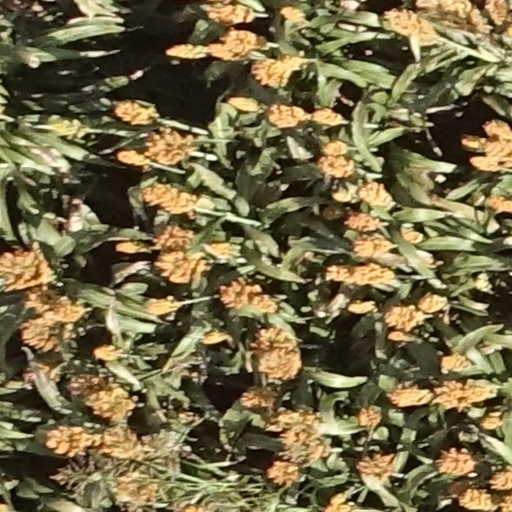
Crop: sorghum